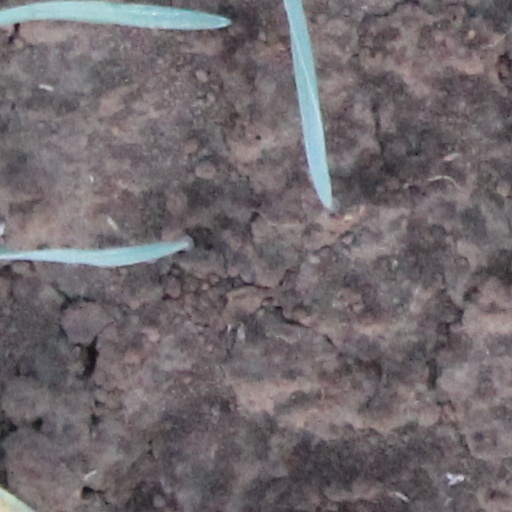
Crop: wheat